Gato Island

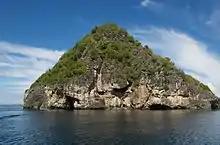
The side cuttings and rock face of the Gato Island from the frequent strong waves and current in the Visayan Sea

The Island can be reached from the three barangays of Daanbantayan namely, Tapilon, Maya, and Logon (Malapascua Island). It is 50 minutes by motorized boat from Malapascua Island. It is almost impossible to dock to the island due to undercutting of its side by wave action. Boats could come nearer the island rock face but would take a lot of precaution because of strong current.